Air Tanzania

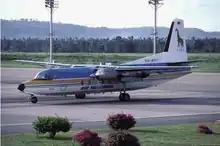
ATC Fokker F27 at Moi Airport, April 1986

The Air Tanzania Corporation (ATC) was established on 11 March 1977 after the break-up of East African Airways (EAA), which had previously served the region. The liquidation of EAA followed its accumulation of US$120 million of debt. According to Andy Chande, the founding chairman of the board, Tanzania and Uganda did not receive a fair share of the former carrier's assets despite being equal partners.